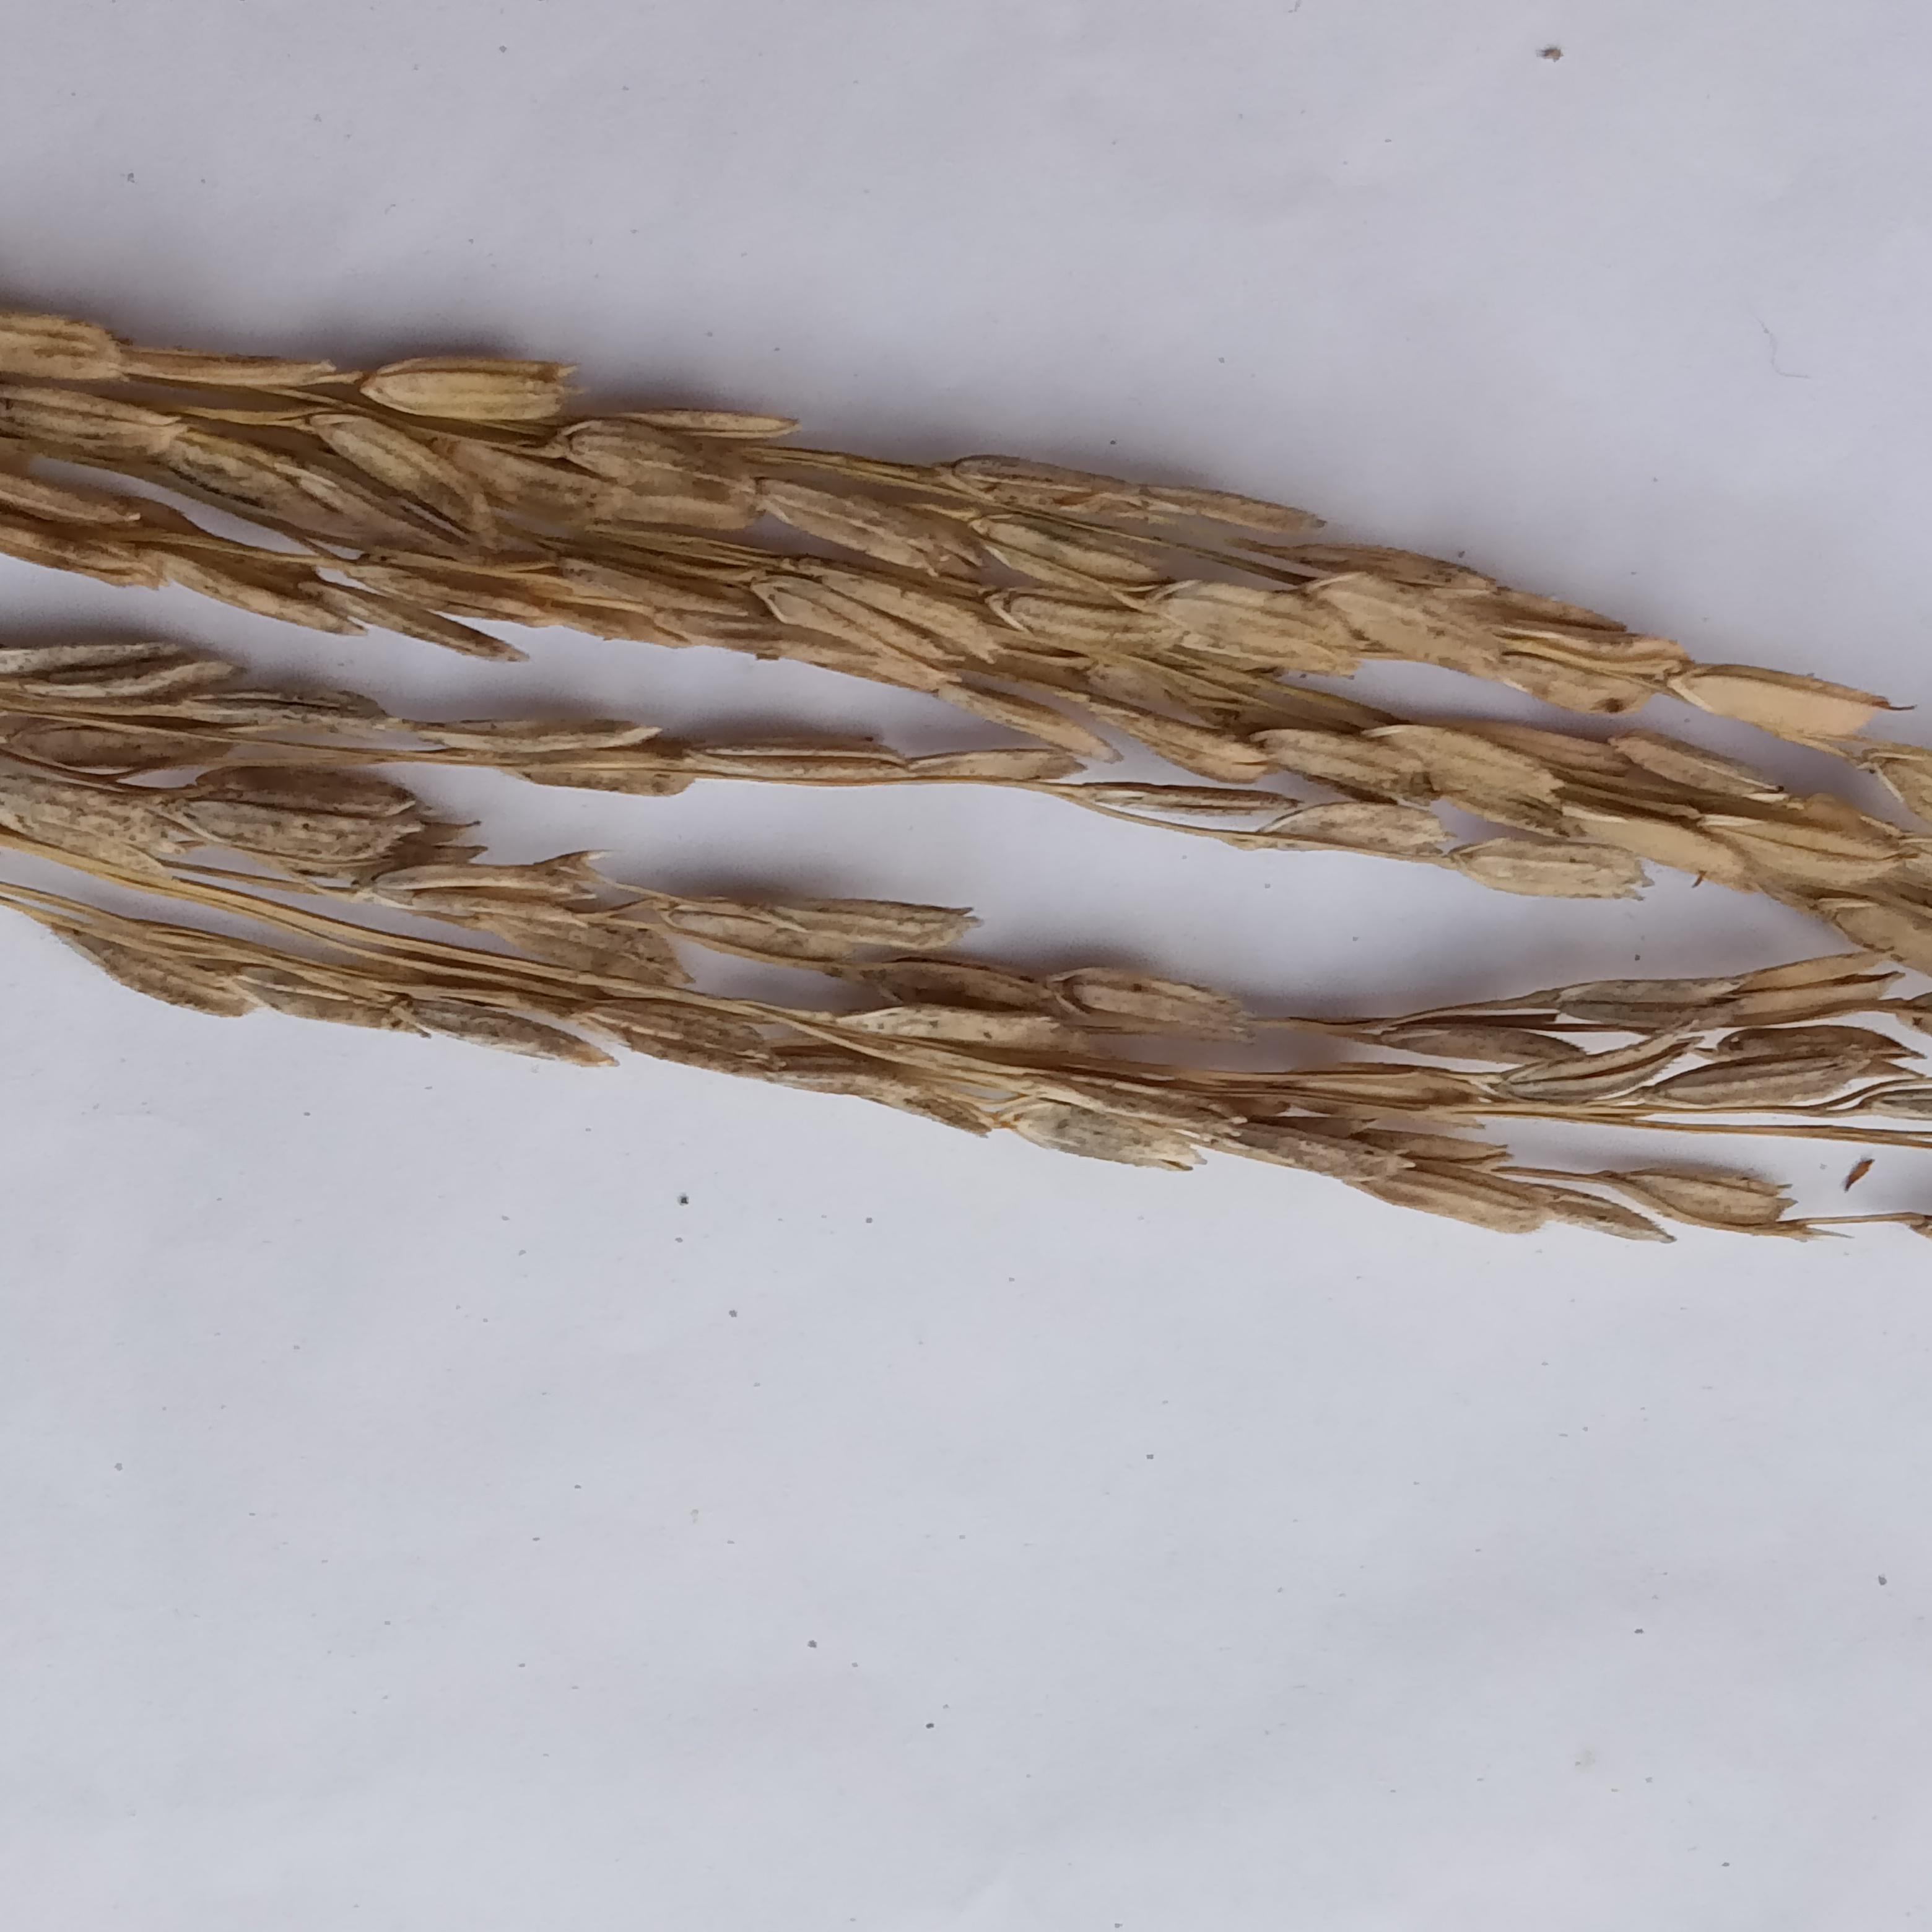
Label: Rice___Neck_Blast